Answer in natural language. Consider the 3D positions of the objects in the scene and not just the 2D positions in the image. Is the centerpoint of  DeskLamp (highlighted by a red box) at a higher height than light brown wooden dresser with 10 drawers (highlighted by a blue box)? Choose between the following options: no or yes
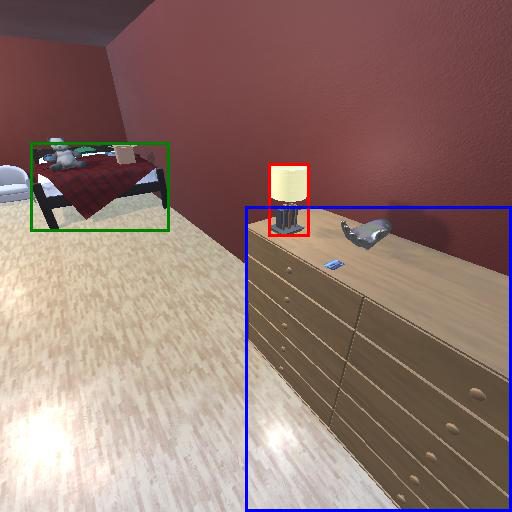
<answer>yes</answer>